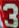
Number: 3